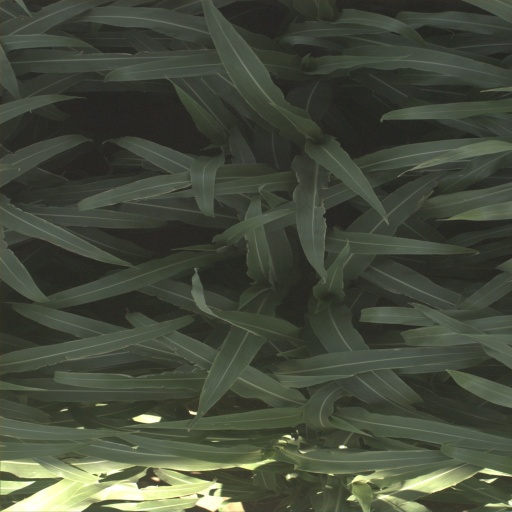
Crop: sorghum